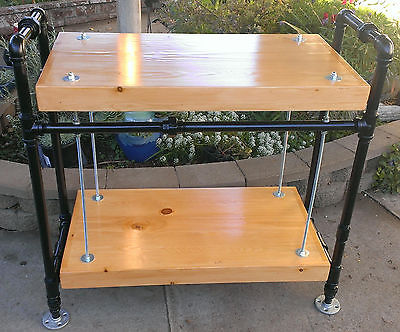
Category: table